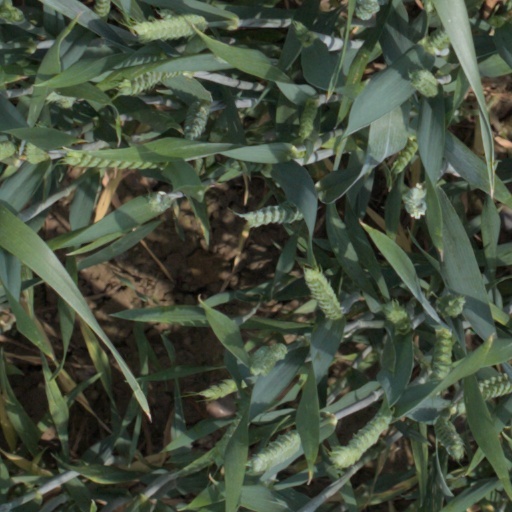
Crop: wheat